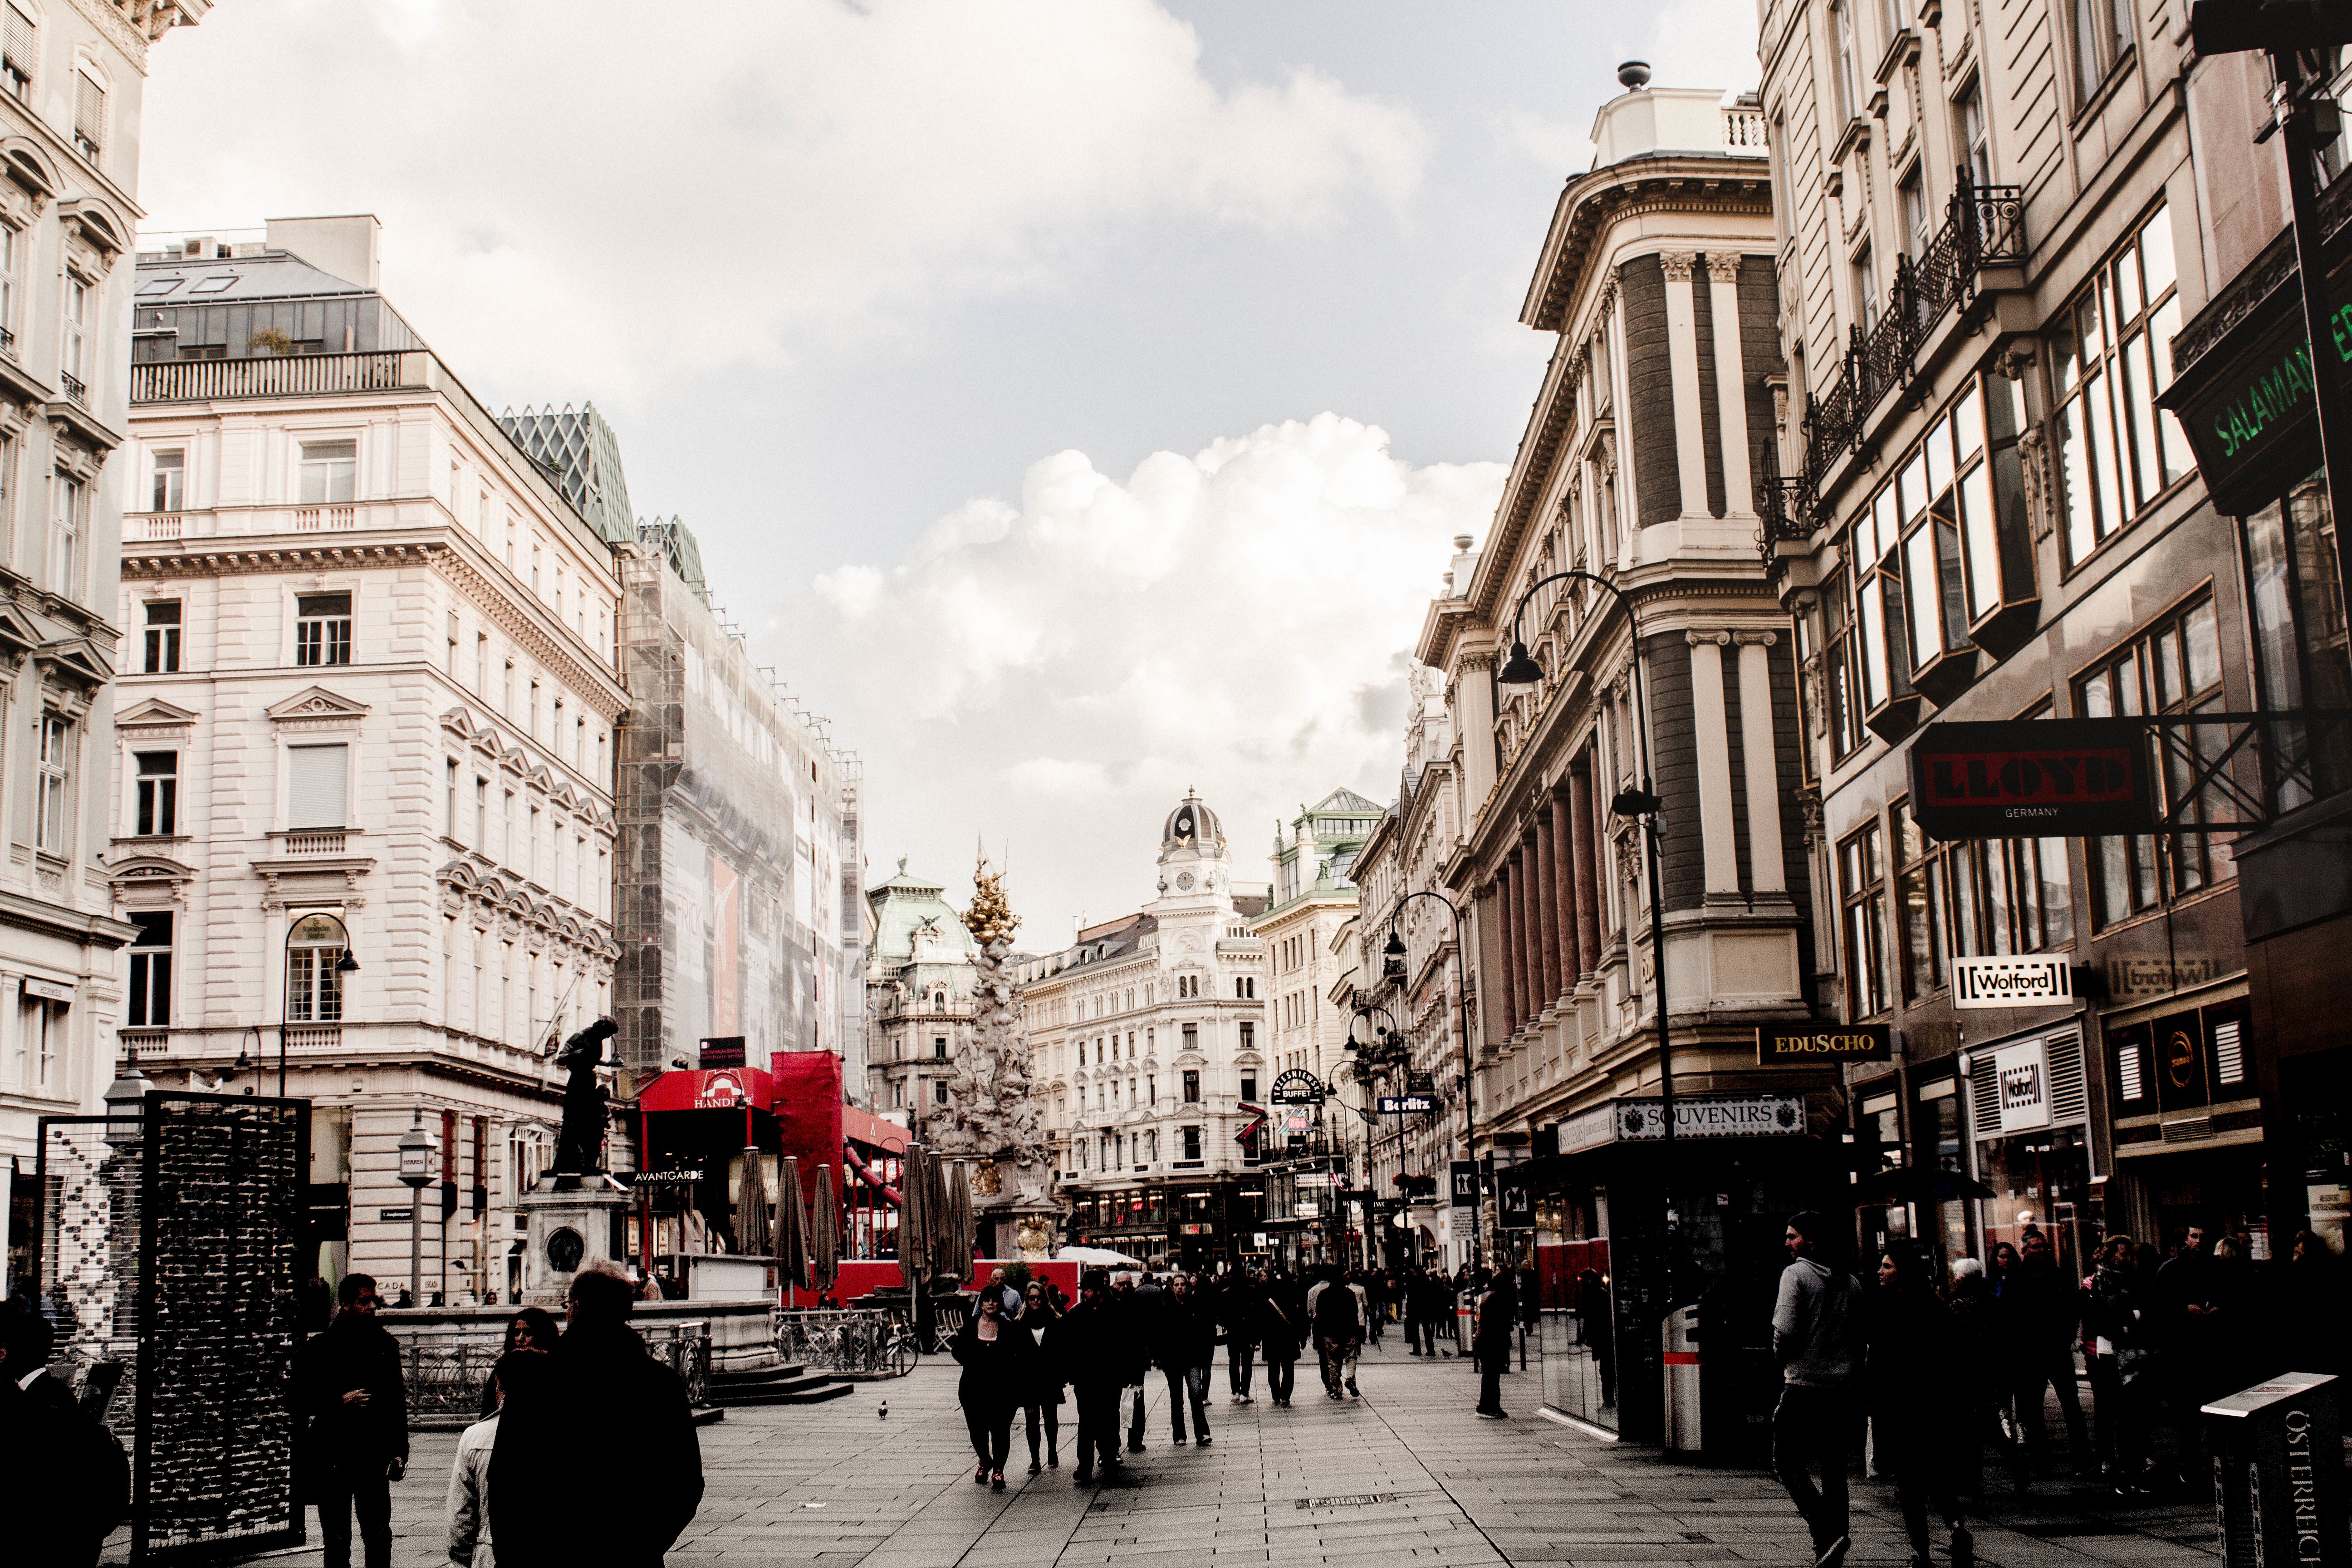
pedestrian, architecture, road, street, town, city, crowd, cityscape, downtown, waterway, infrastructure, town square, metropolis, neighbourhood, urban area, human settlement, nonbuilding structure